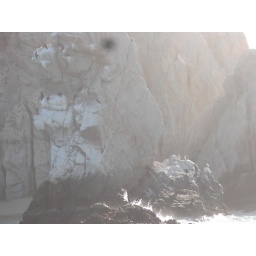
The rocks at Land's End during a glass bottom boat tour on our first full day in Cabo (12/31/09)